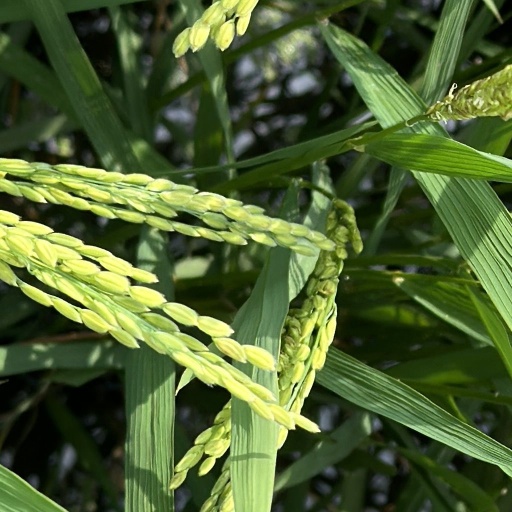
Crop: rice